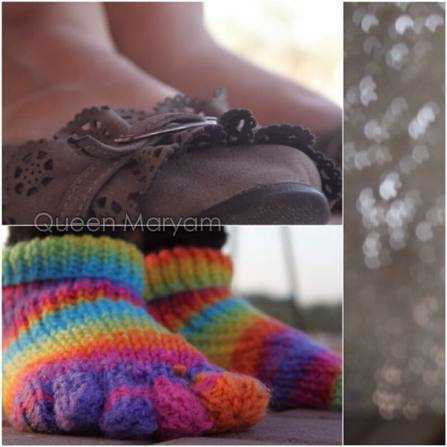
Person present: No